Desert egernia

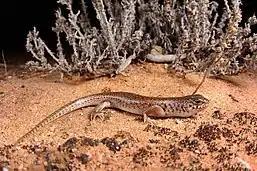
Desert egernia under spotlight

Like most burrowing lizard species, the desert egernia has a narrow body and strong, small legs to increase burrowing efficiency and reduce energy expenditure.